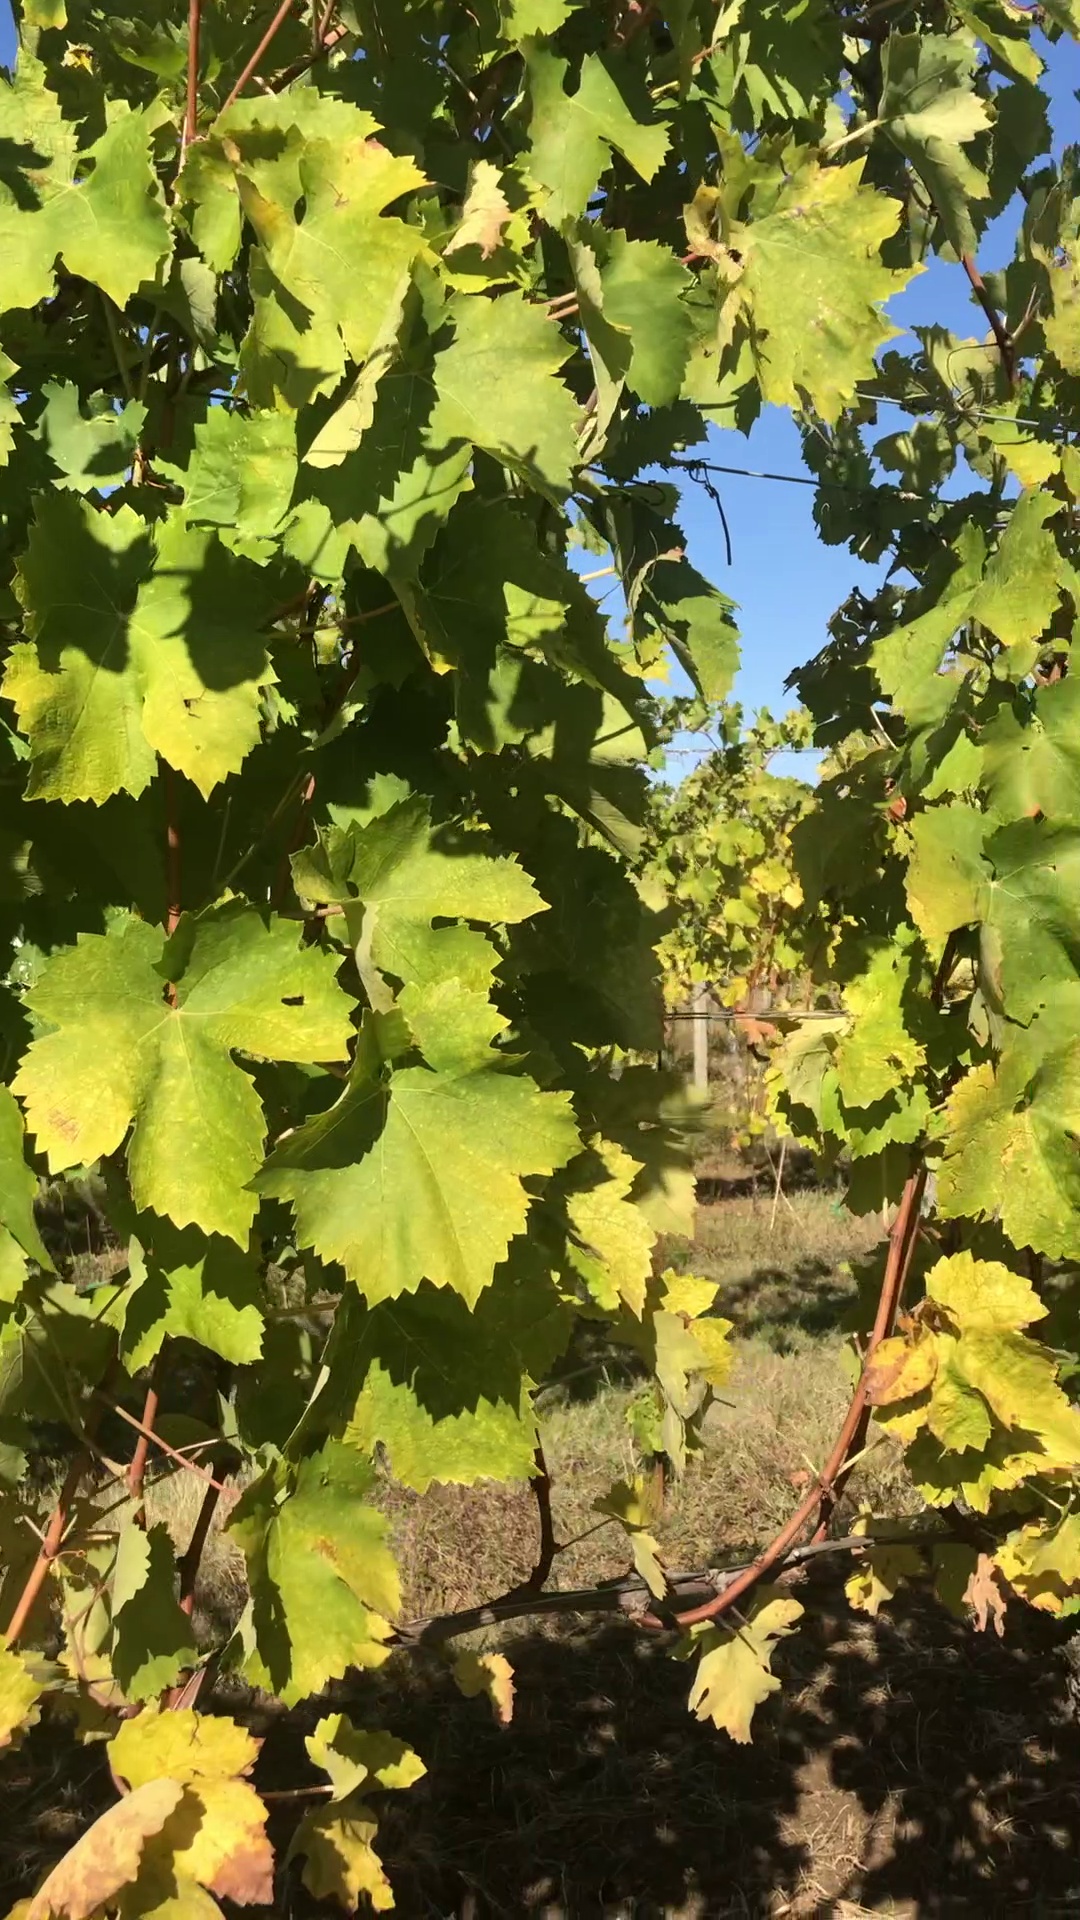
Label: healthy